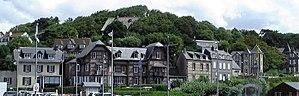
Panorama sur le coteau exposé au soleil l'après-midi.
Veulettes-sur-Mer est une commune française située dans le département de la Seine-Maritime en région Normandie.